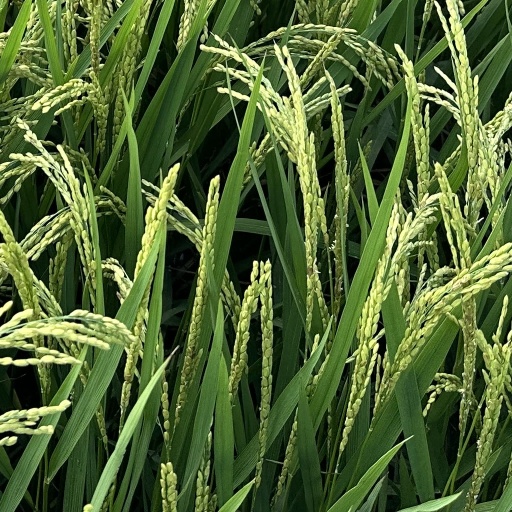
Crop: rice